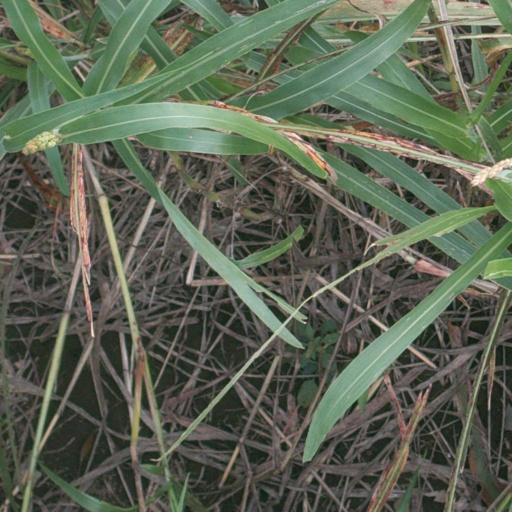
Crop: sorghum